Florian Mühlstein

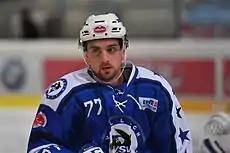

Florian Mühlstein (born 12 November 1990) is an Austrian professional ice hockey defenseman currently an unrestricted free agent. He most recently played for EC VSV of the Austrian Hockey League (EBEL). He has previously played in the EBEL for EC KAC and EC Red Bull Salzburg.